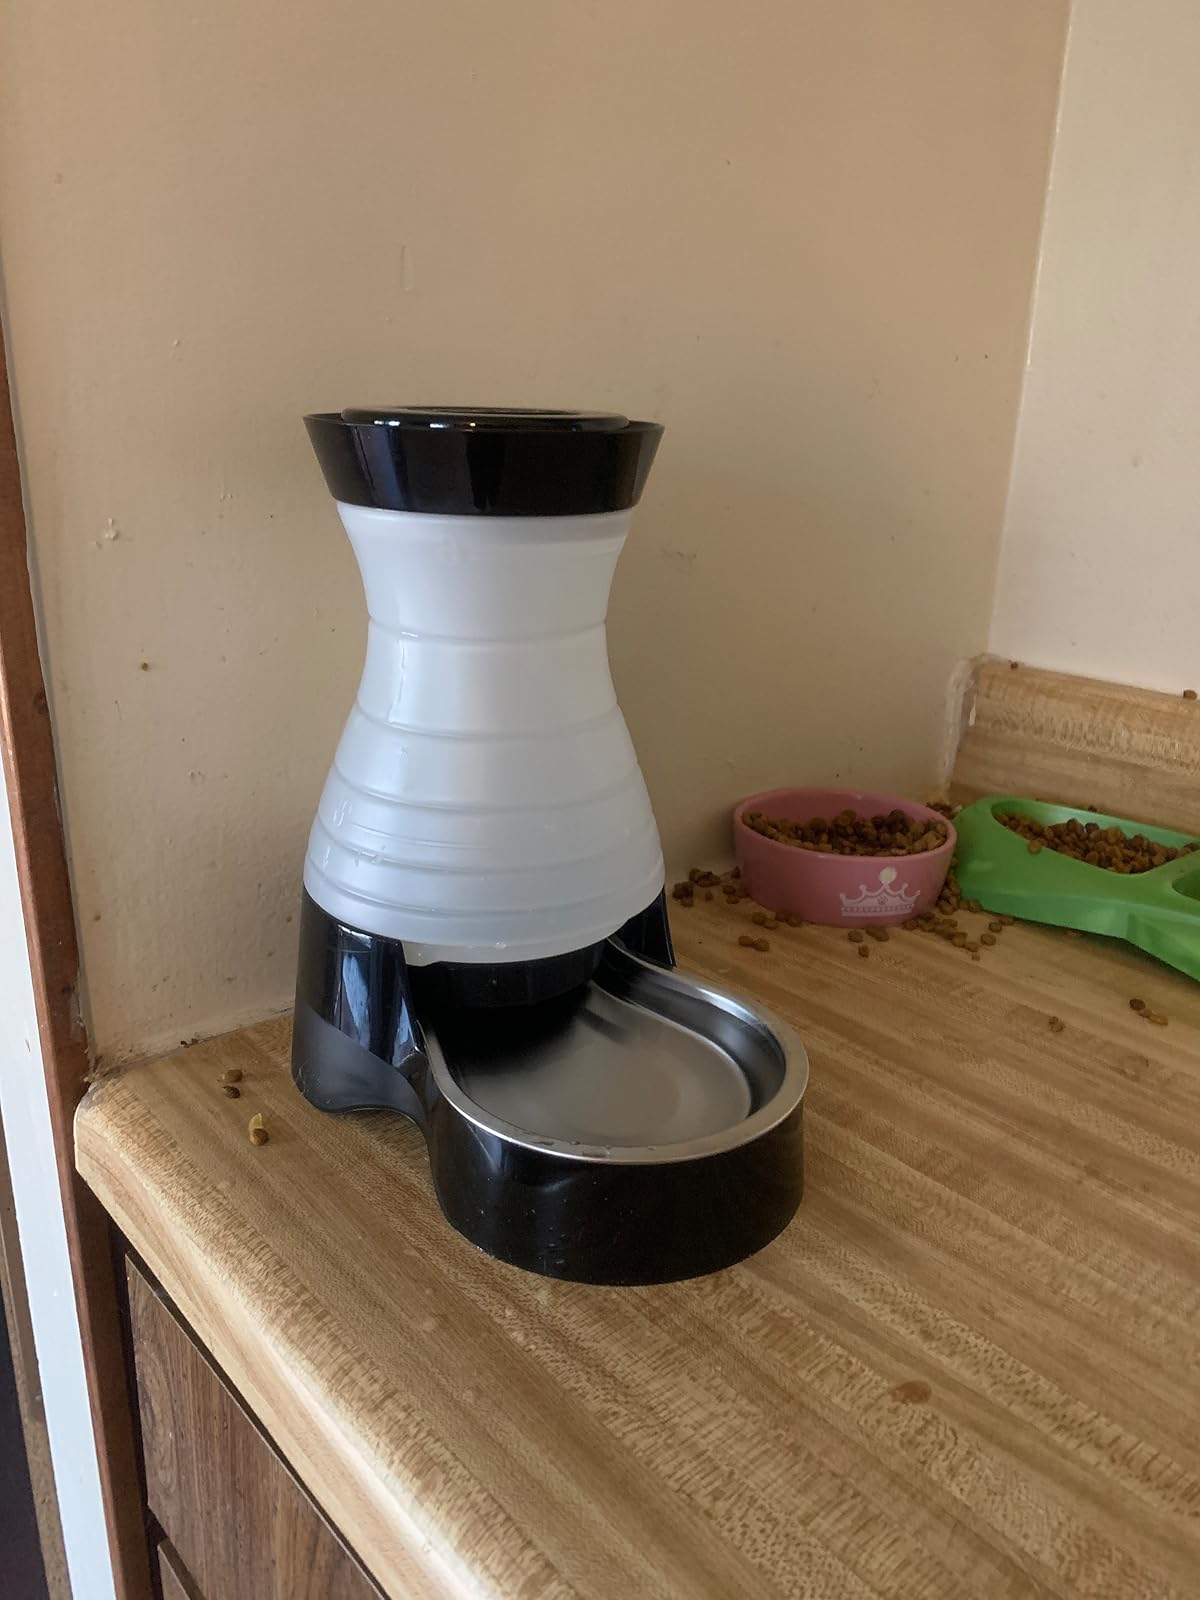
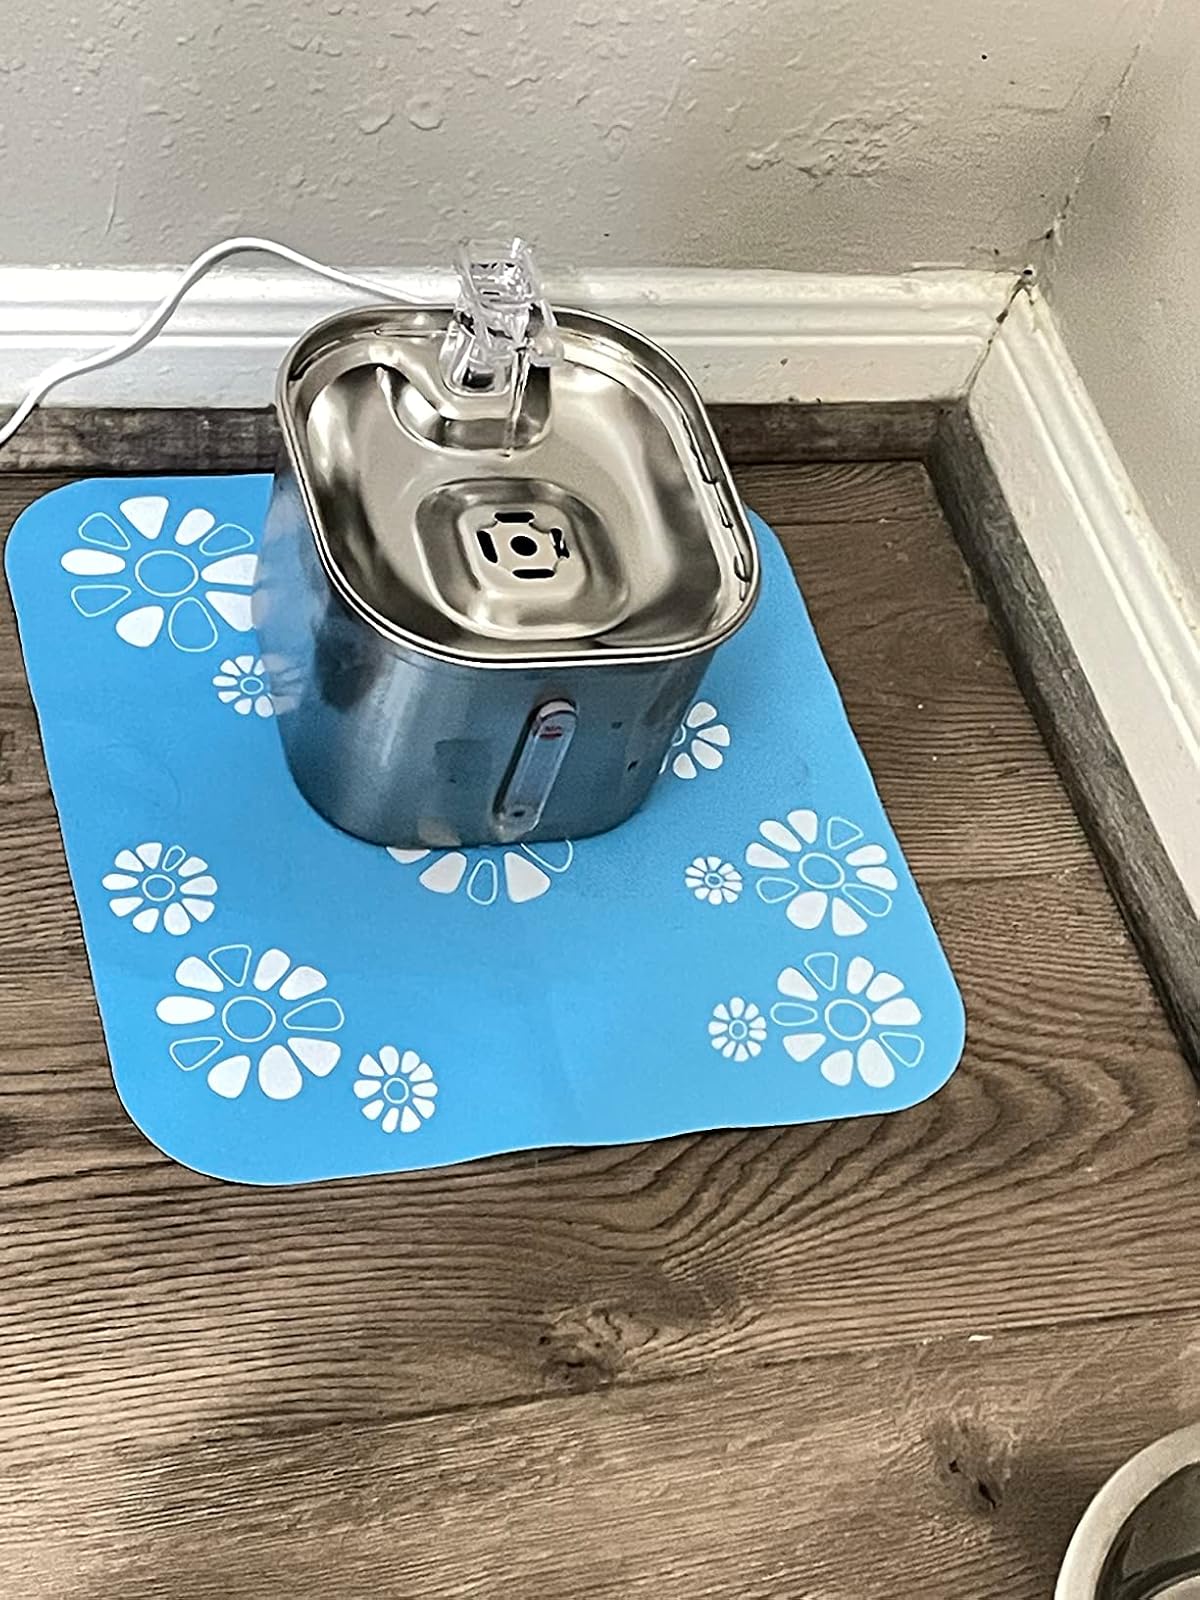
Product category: items_bowl
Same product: no